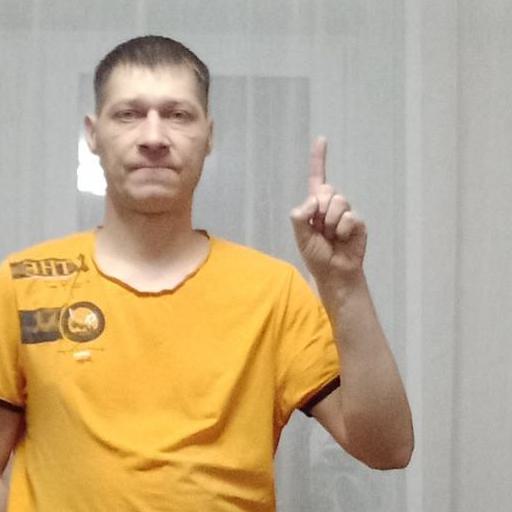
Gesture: one